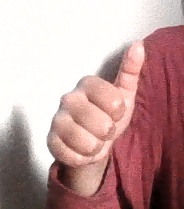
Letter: aleff